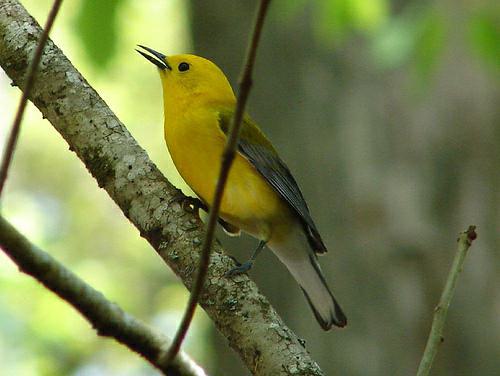
A photo of a prothonotary warbler